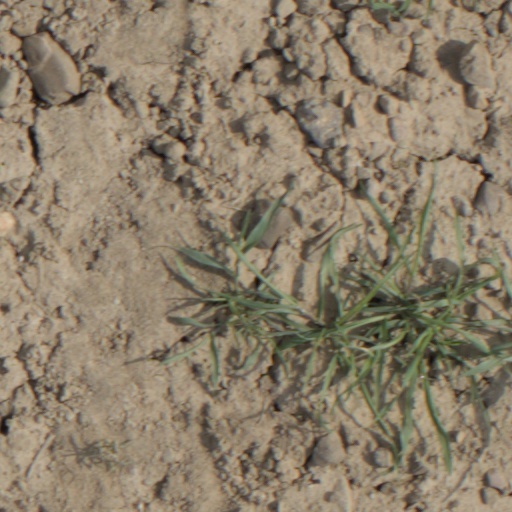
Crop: wheat